Åshild Watne

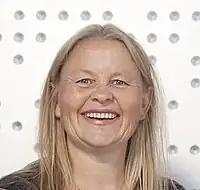
Åshild Watne

Åshild Watne (born 21 February 1961) is a Norwegian singer, composer and music researcher. She works as a docent (teaching professor) at the University of Oslo, Department of musicology, and at the Norwegian State Academy of Music. She is in particular interested in the research fields of absolute pitch and intonation, and teaches aural training and vocal ensemble.